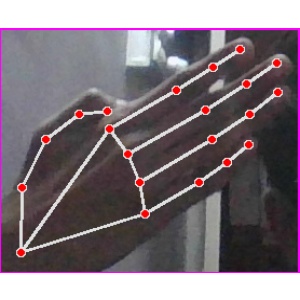
अक्षर: घ